Geography of Brisbane

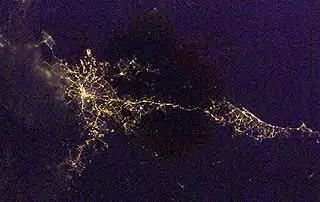
The Brisbane area at night taken by satellite.

The geography of Brisbane is characterised by its coastal location in the south eastern corner of the Queensland state of Australia. It is located halfway up the Australian east coast with longitudinal and latitudinal coordinates of 27.5° south and 153° east. The city resides within the Moreton Bay Floodplain, stretching from Caboolture to the north, Beenleigh to the south and as far as Ipswich to the west whilst being bordered by the Pacific Ocean to the east.